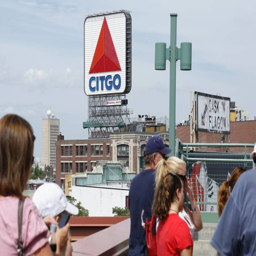
the sign that looms behind the left - field wall was lit for the first time years ago this week .